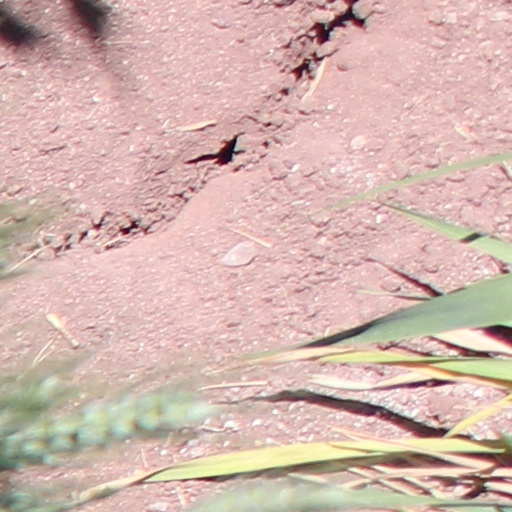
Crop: wheat